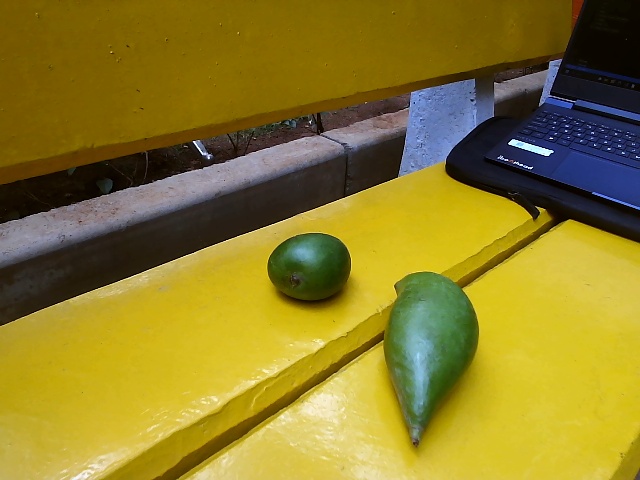
Label: Raw_Mango